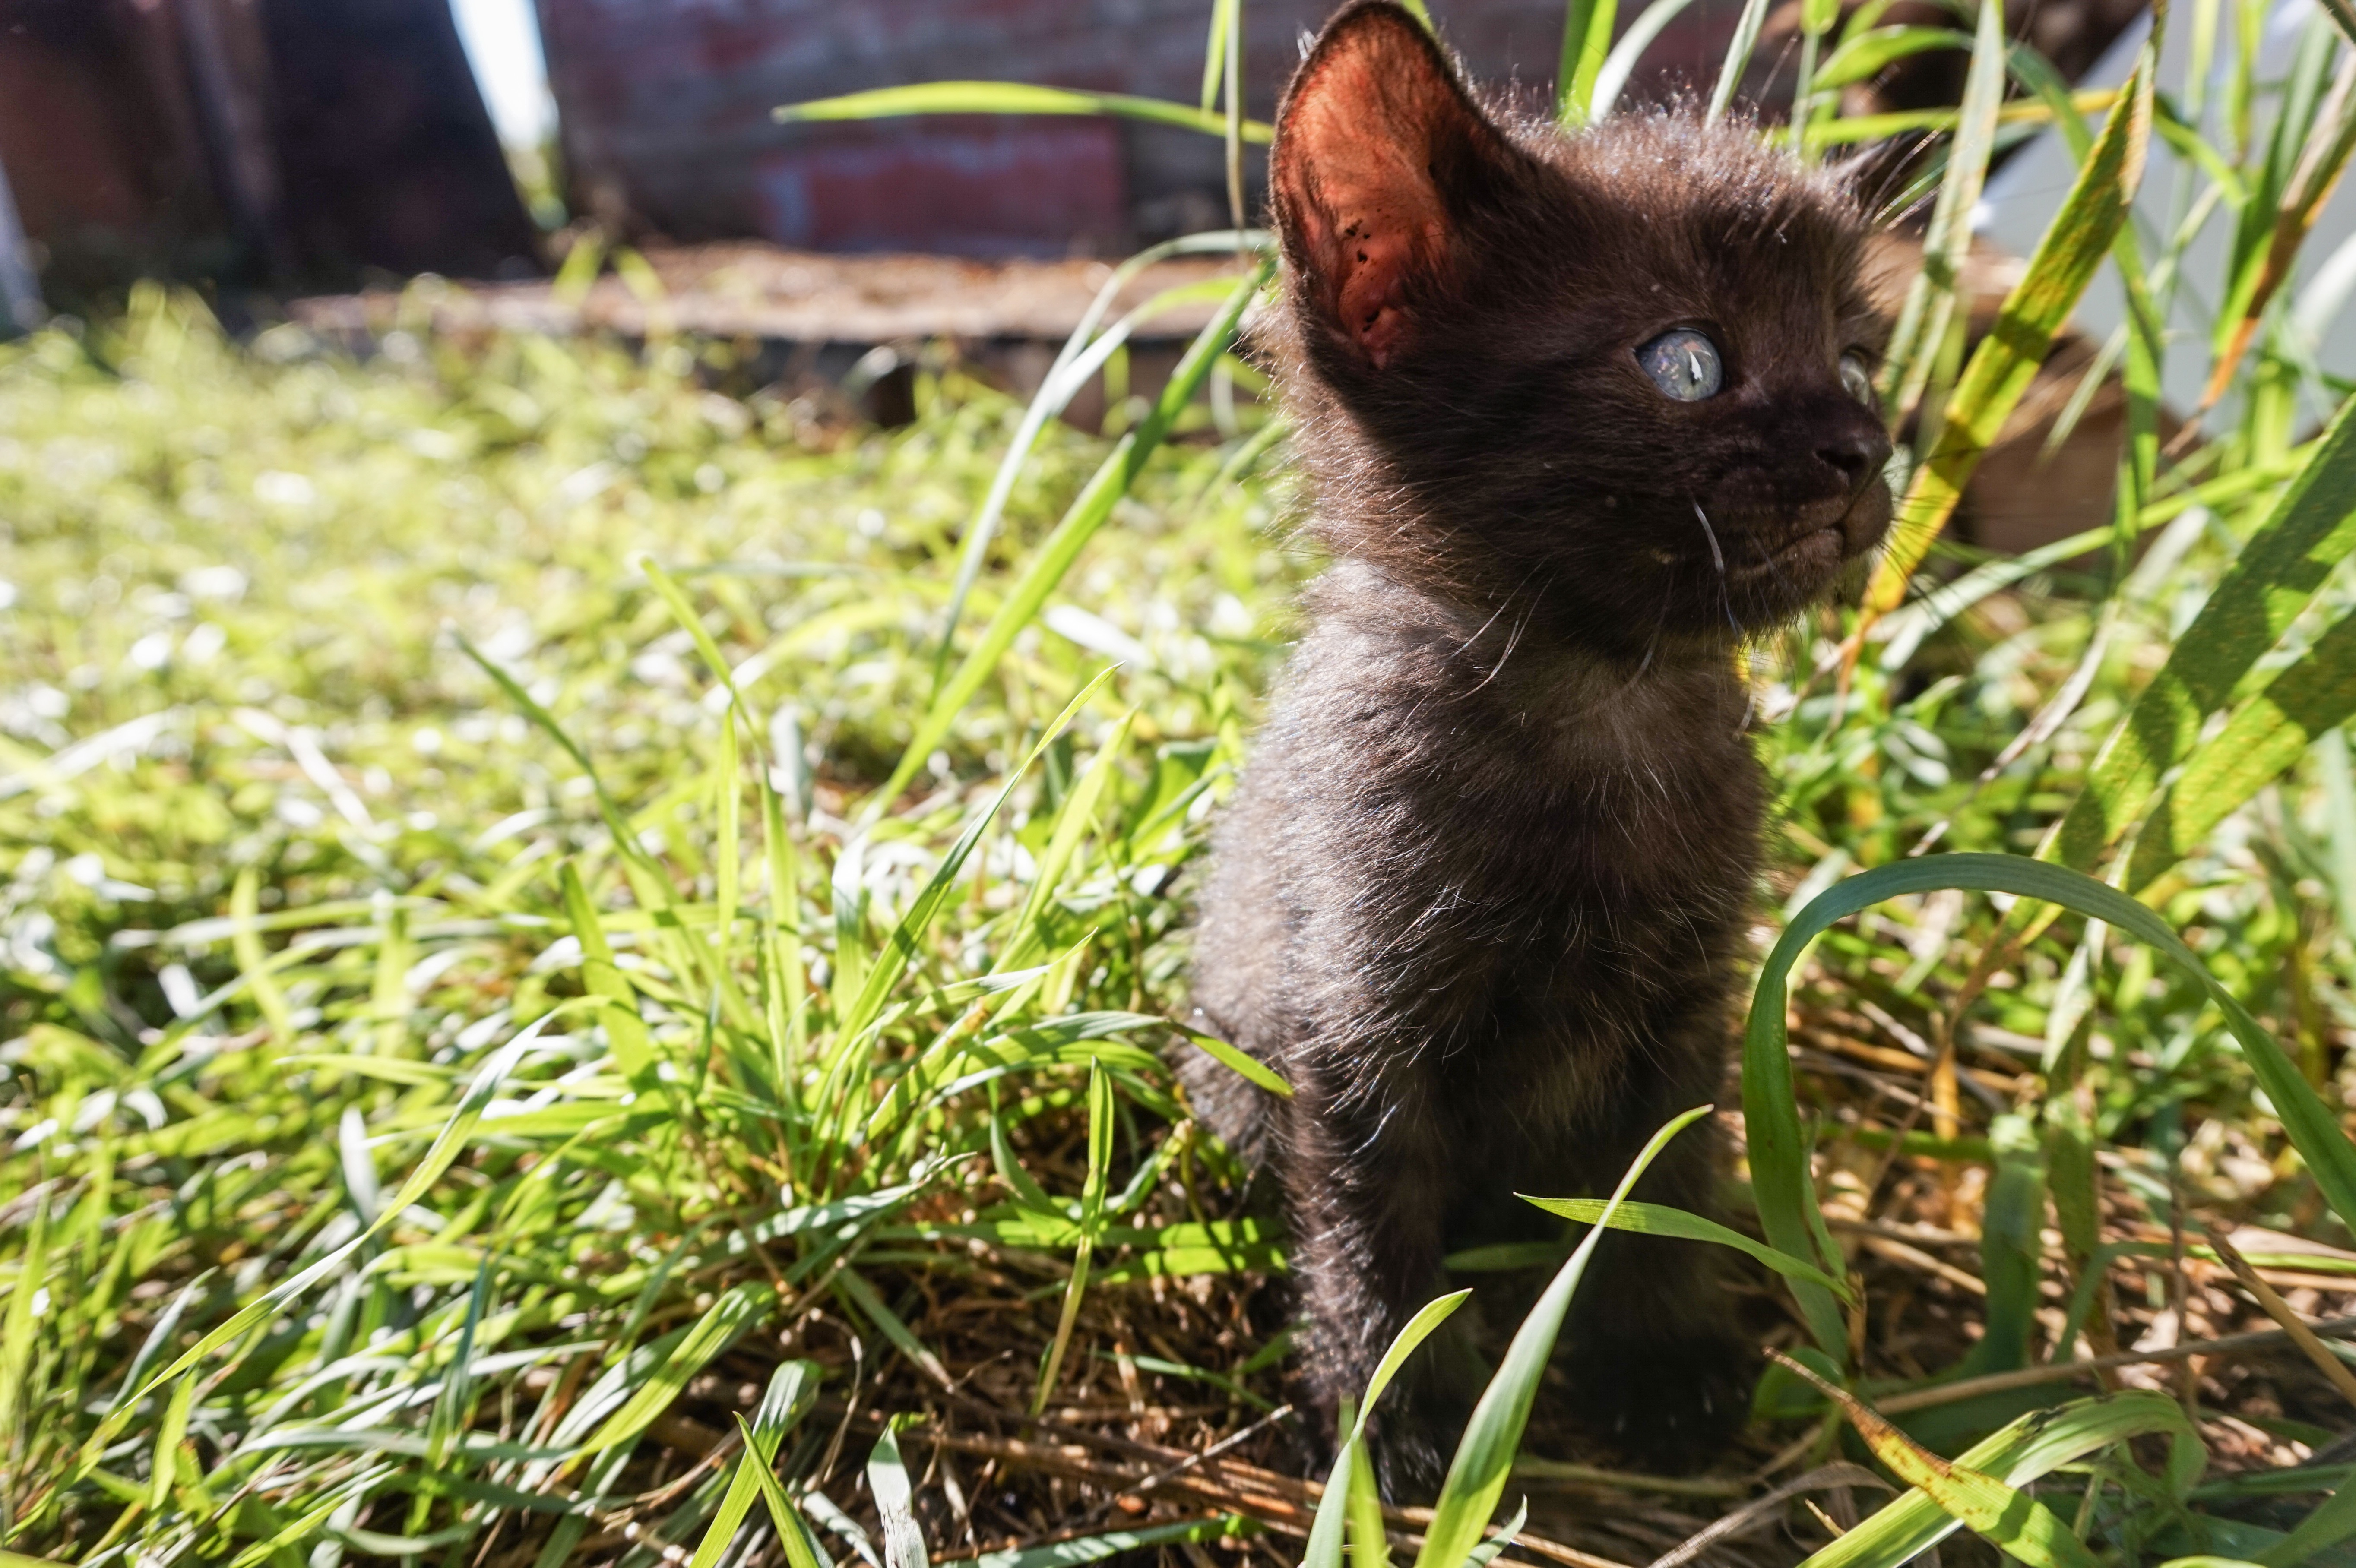
grass, lawn, flower, kitten, cat, mammal, black cat, fauna, whiskers, vertebrate, small to medium sized cats, cat like mammal